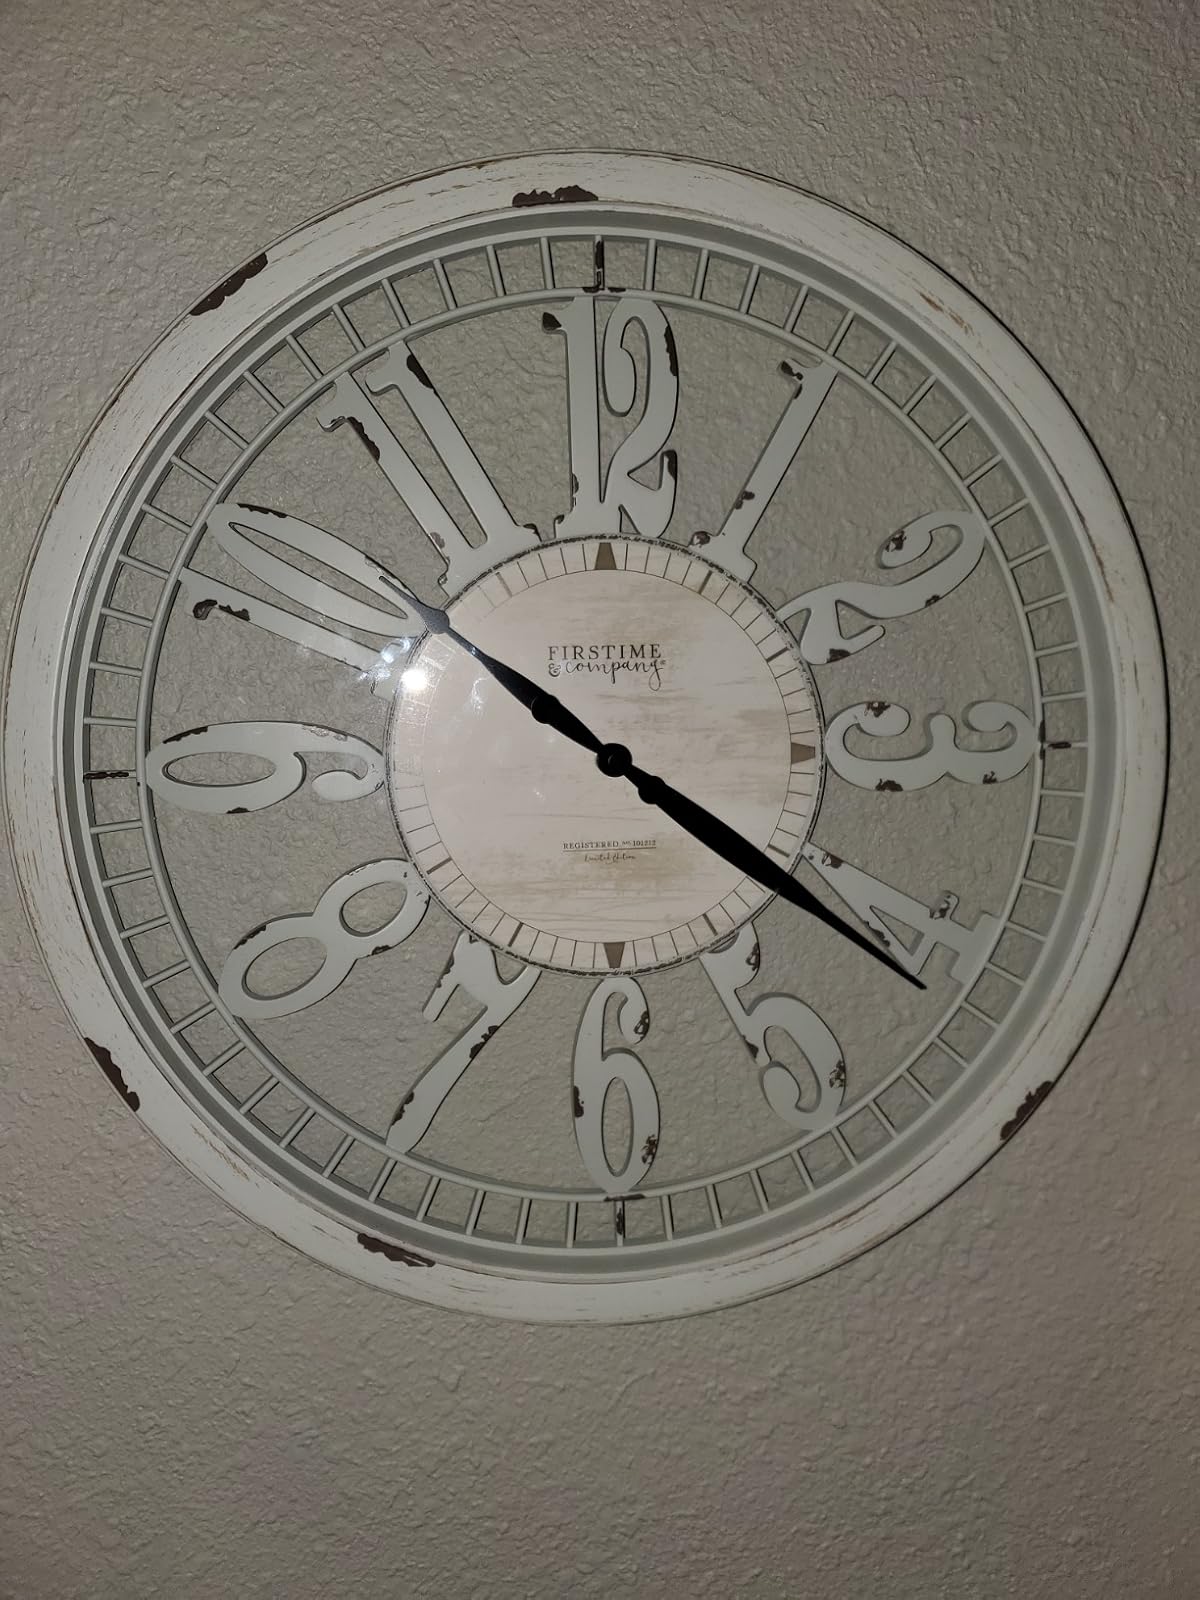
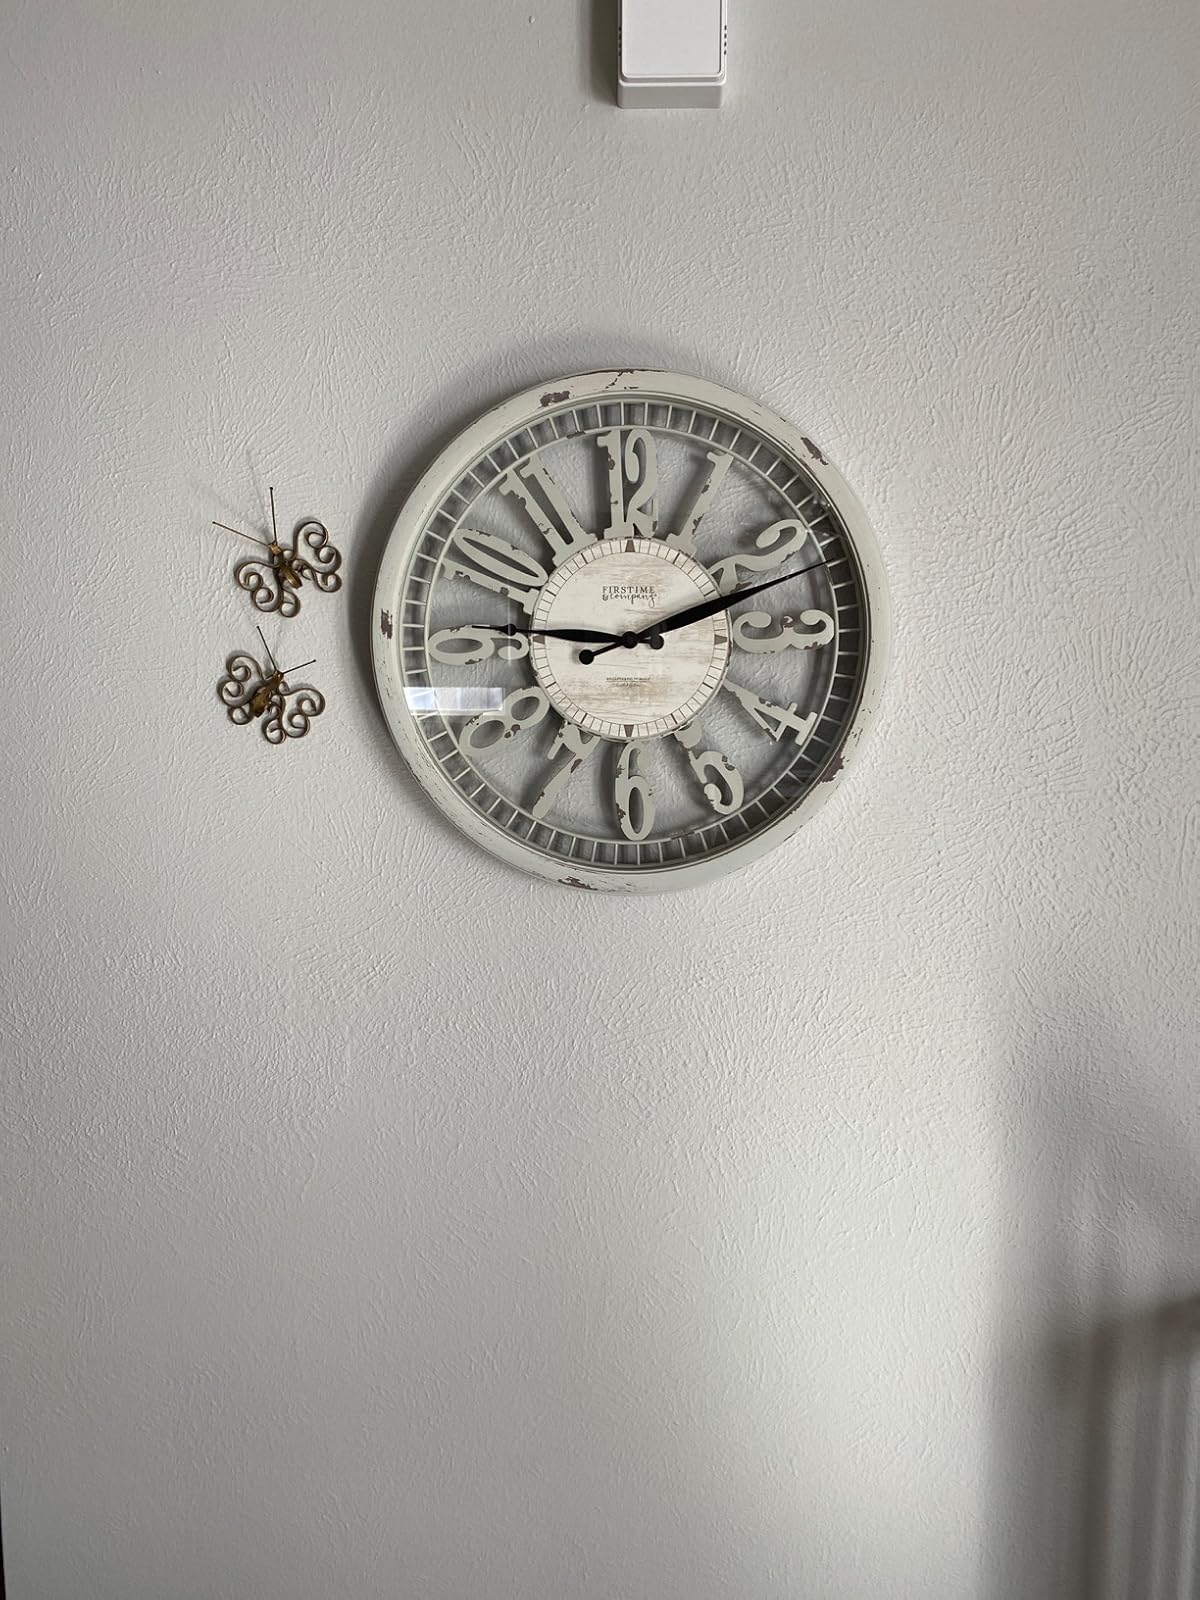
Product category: clock
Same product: yes